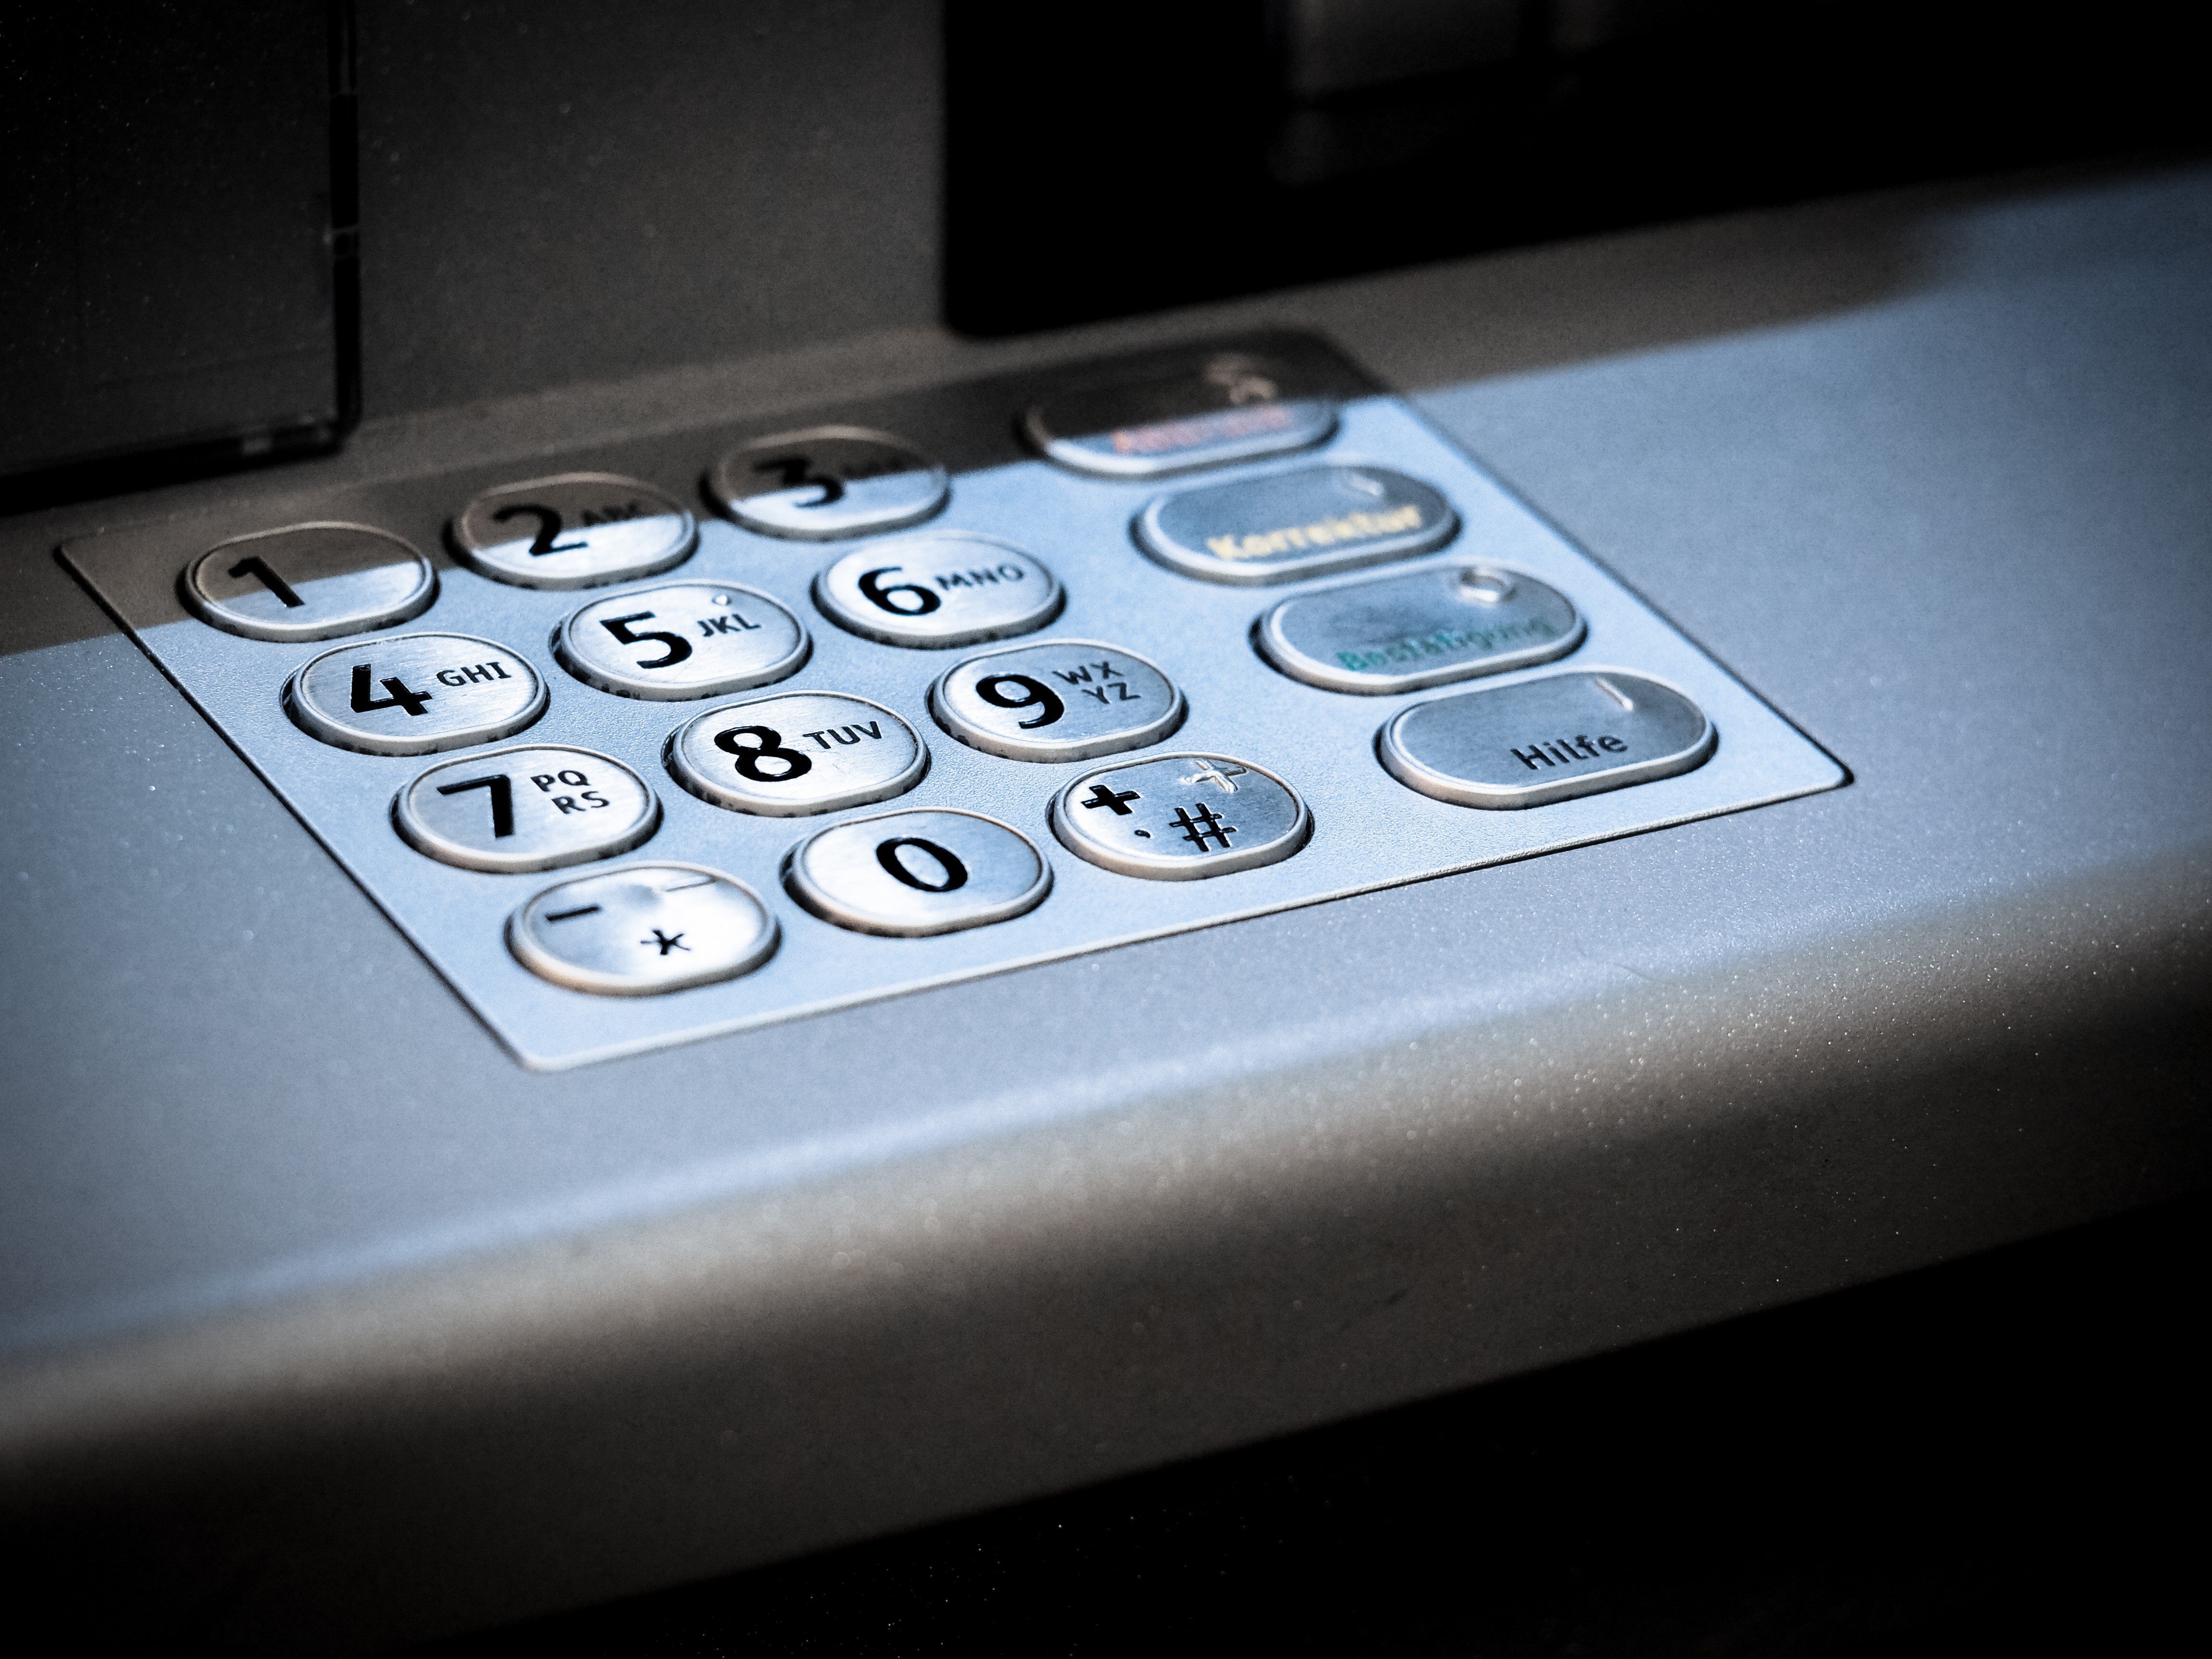
technology, number, gadget, mobile phone, cash, atm, multimedia, keypad, withdraw cash, number field, secret number, office equipment, secret code